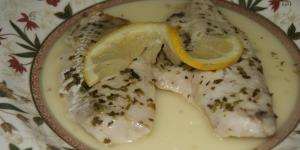
merluza al microondas con limon